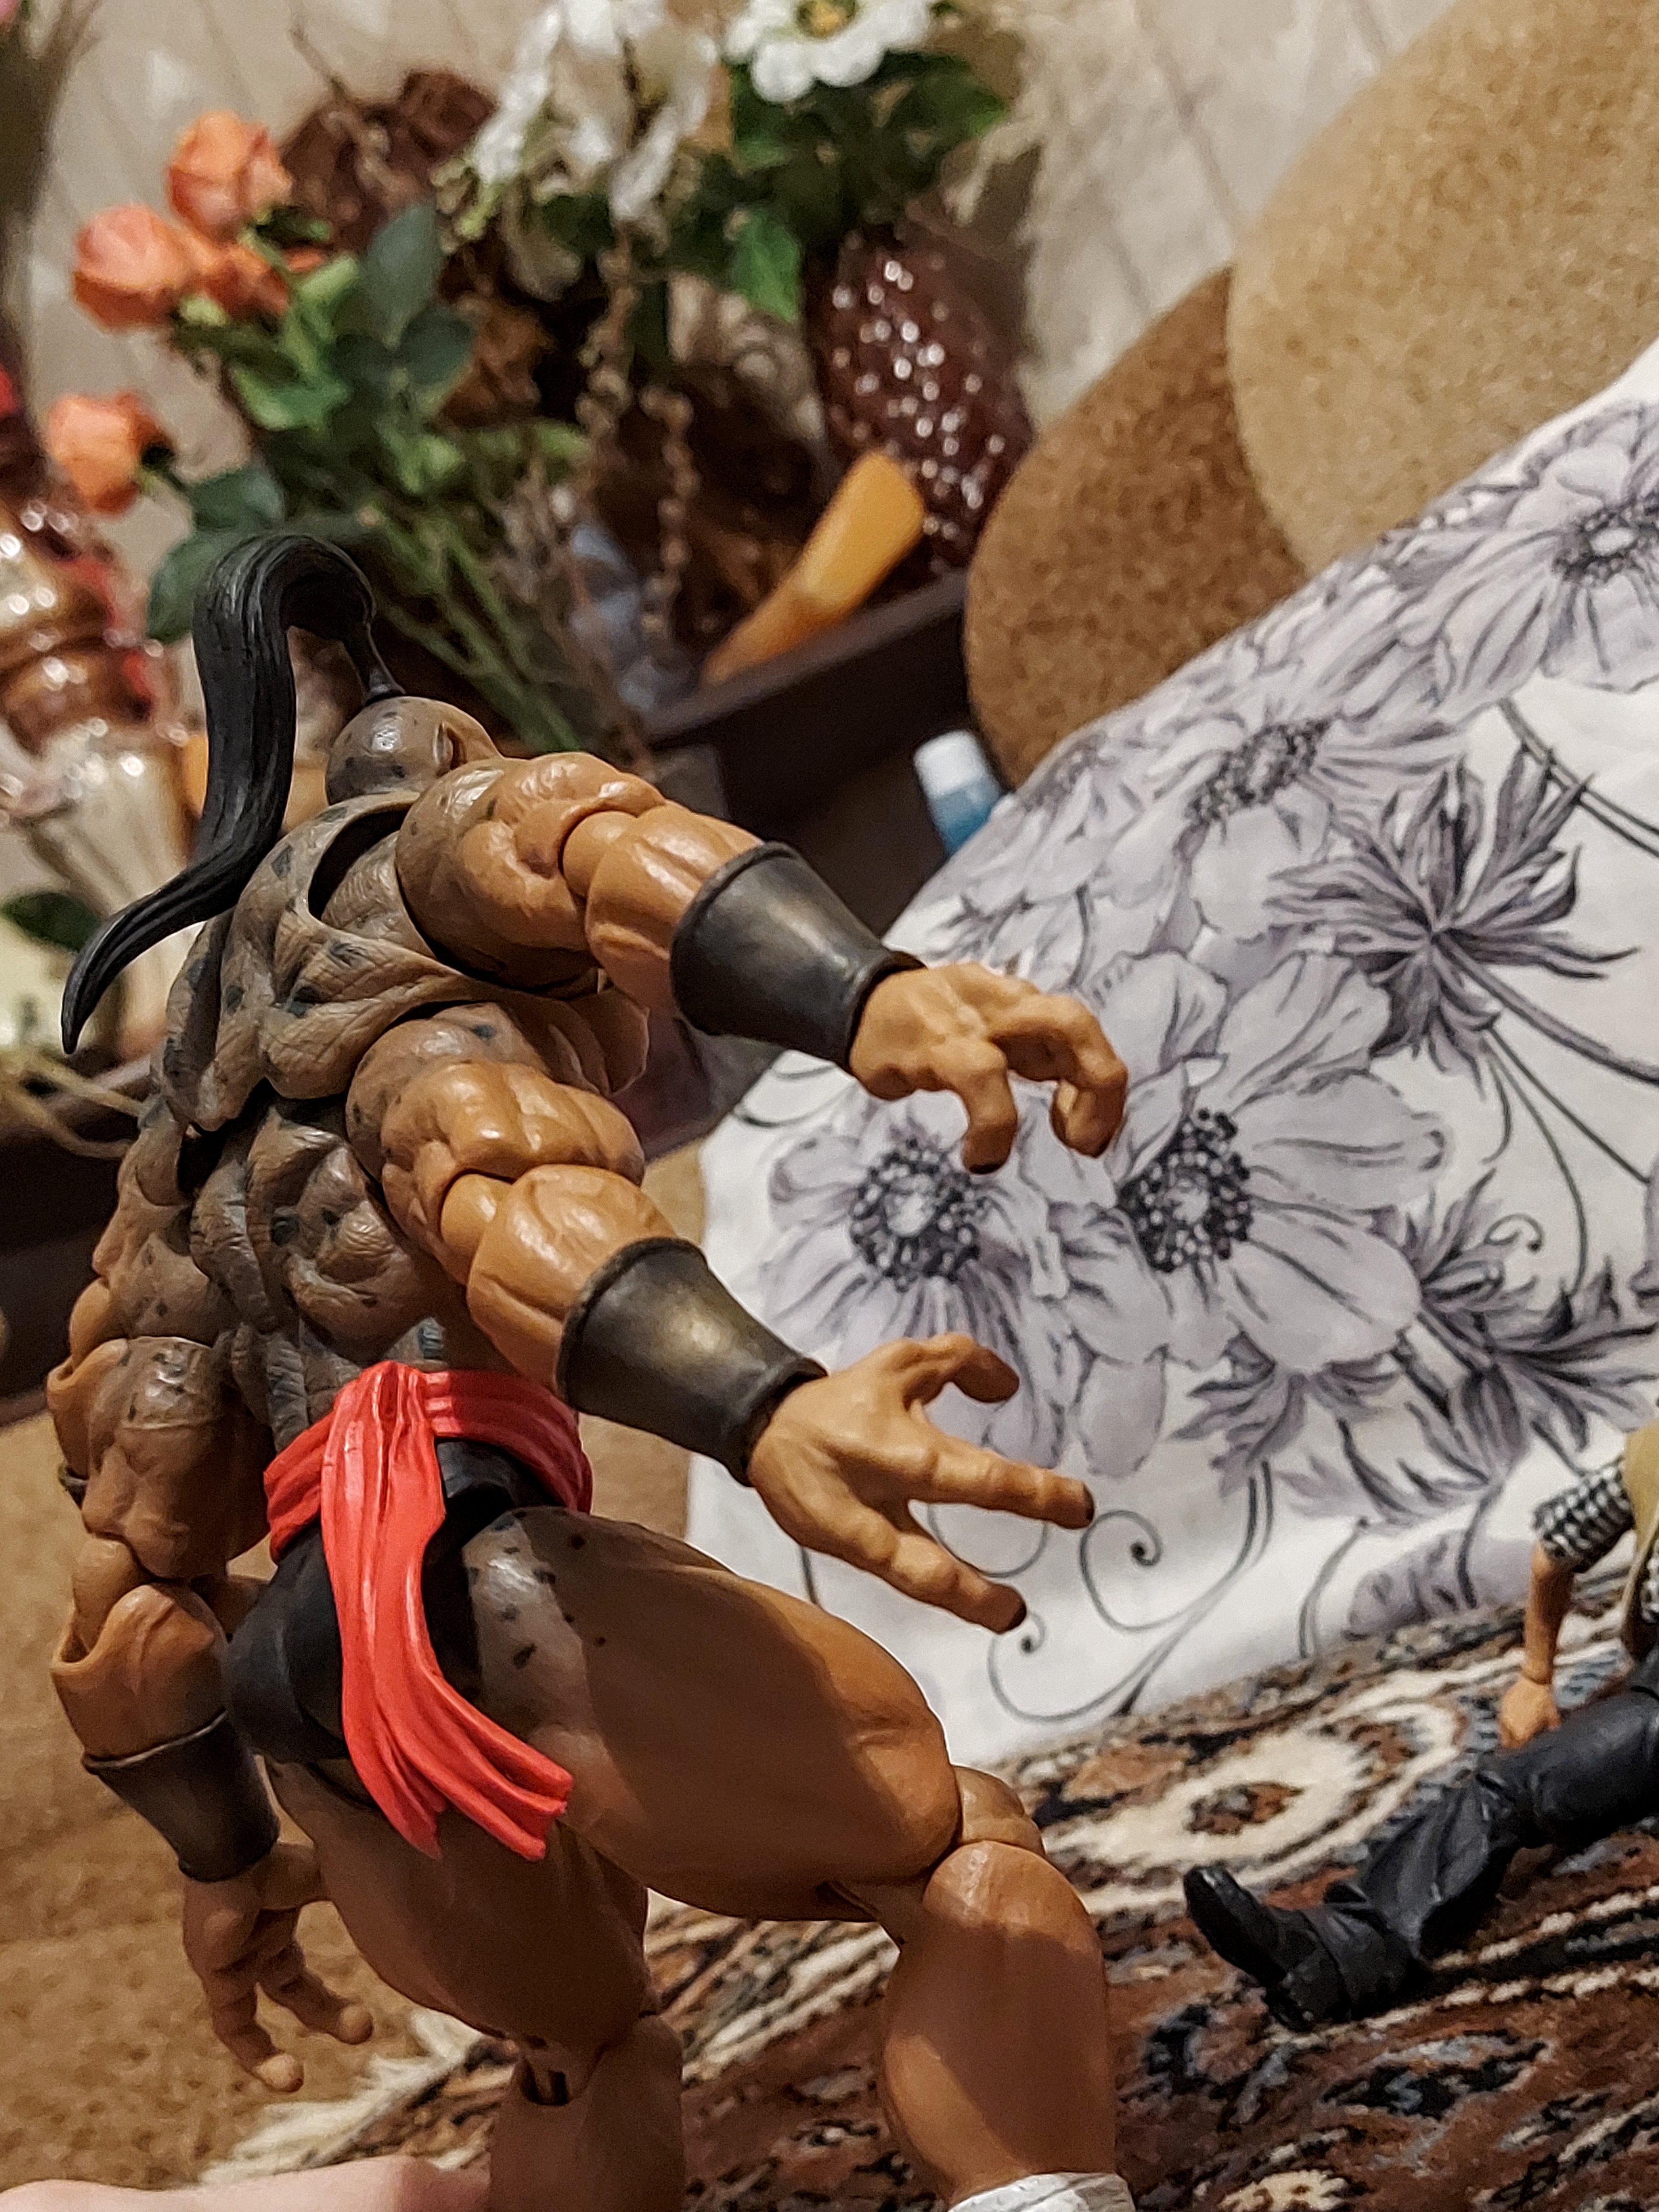
Shokan, storm, collectibles, warrior, fighter, action, figure, gesture, shorts, happy, thigh, leisure, event, human leg, tree, fashion accessory, pattern, soil, jewellery, fun, tradition, fictional character, sitting, crowd, linens, festival, rock